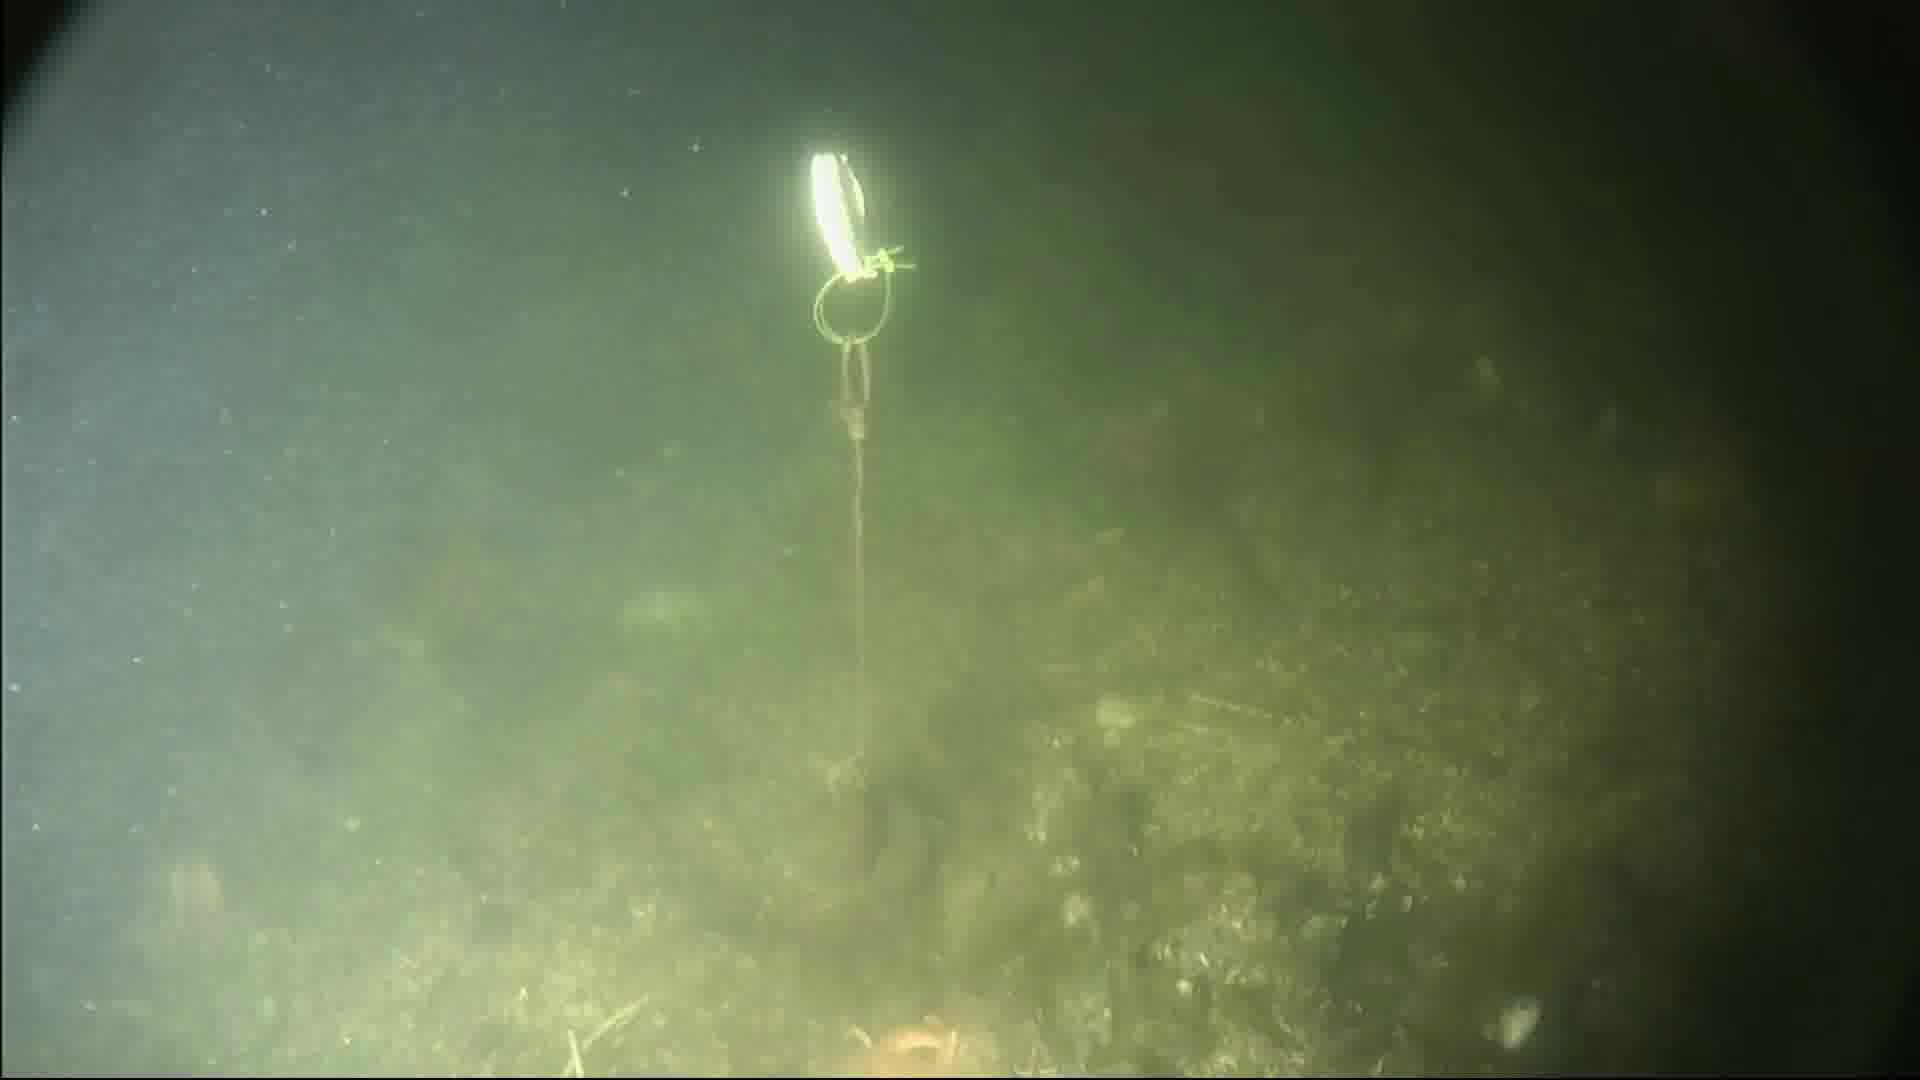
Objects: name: starfish
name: crab